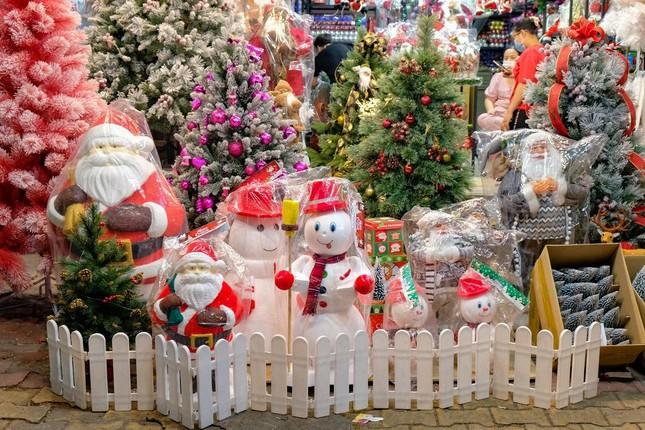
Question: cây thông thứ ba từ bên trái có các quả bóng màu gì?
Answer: cây thông thứ ba từ bên trái có các quả bóng màu tím